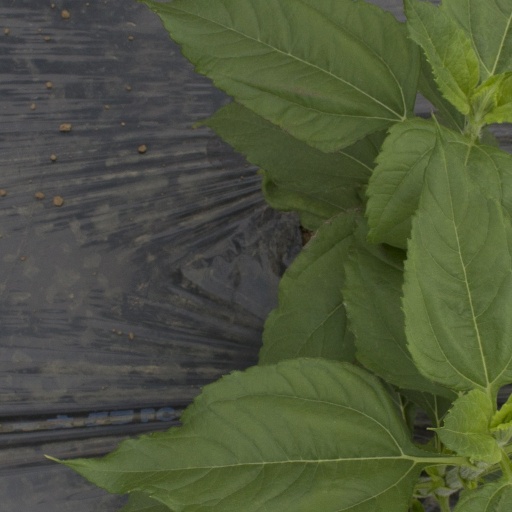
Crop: Jerusalem artichoke